Clyst St Mary

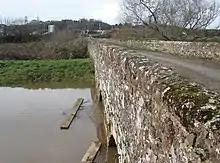
The medieval bridge over the River Clyst at Clyst St. Mary

Clyst St Mary was the site of one of the decisive battles in the 1549 Prayer Book Rebellion, when West Country resistance to the Protestant Reformation was quashed. After the Battle of Woodbury Common on 4 August 1549, the rebels under the control of Humphrey Arundell had re-grouped with the main contingent of 6,000 at Clyst St Mary, but on 5 August were attacked by a central force led by Sir William Francis, under the control of John Russell, 1st Earl of Bedford. After a ferocious battle Russell's troops gained the advantage leaving a thousand Cornish and Devonians dead and many more taken prisoner, 900 of whom were massacred later that day at Clyst Heath. The village was burned and many of the combatants and villagers drowned in the river.